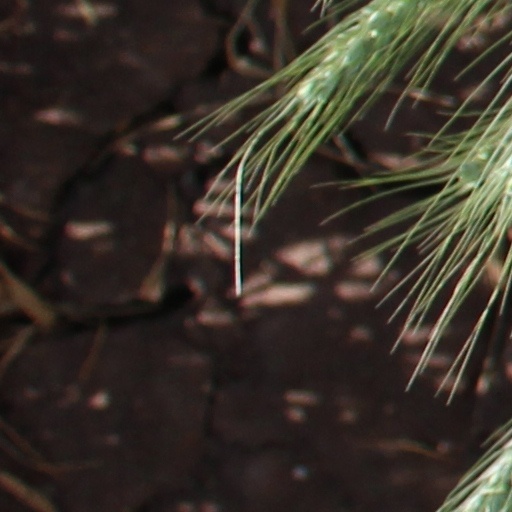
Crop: wheat